UGG (brand)

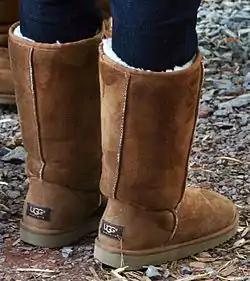

UGG was founded in California in 1978 by Australian surfer Brian Smith and Doug Jensen. Smith was living in Santa Monica, California, after studying at UCLA's Anderson School of Management. Smith and Jensen first applied to be the United States distributors for the Western Australian sheepskin boot manufacturer Country Leather. Unhappy with the brand, Smith trademarked UGG. Later, family friends invested $20,000 in the venture and the group set up UGG Imports. In their first season in business, UGG Imports sold 28 pairs of boots. Due to other business commitments, in 1979 Jensen handed over his share of the company to Smith. Sales steadily grew and Smith set up UGG Holdings Inc. and in 1985 registered a US trademark on a rams head logo with the words "Original UGG Boot UGG Australia". By 1994, 80 percent of UGG's sales were in southern Orange County, but the company gained international attention after the boots were worn by the U.S. Olympic team in Lillehammer for the 1994 Winter Olympics.